John Cassaday

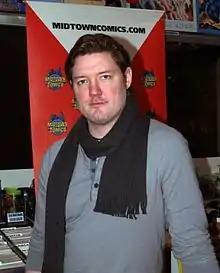
Cassaday in 2015

Johnny Mac Cassaday (December 14, 1971 – September 9, 2024) was an American comic book artist, writer, and television director. He was best known for his work on the critically acclaimed "Planetary" with writer Warren Ellis, where his art style conveyed a sense of realism despite that book's fantastical settings. His later works included "Astonishing X-Men" with Joss Whedon, "Captain America" with John Ney Rieber, and "Star Wars" with Jason Aaron.